Which point is corresponding to the reference point?
Reference image:
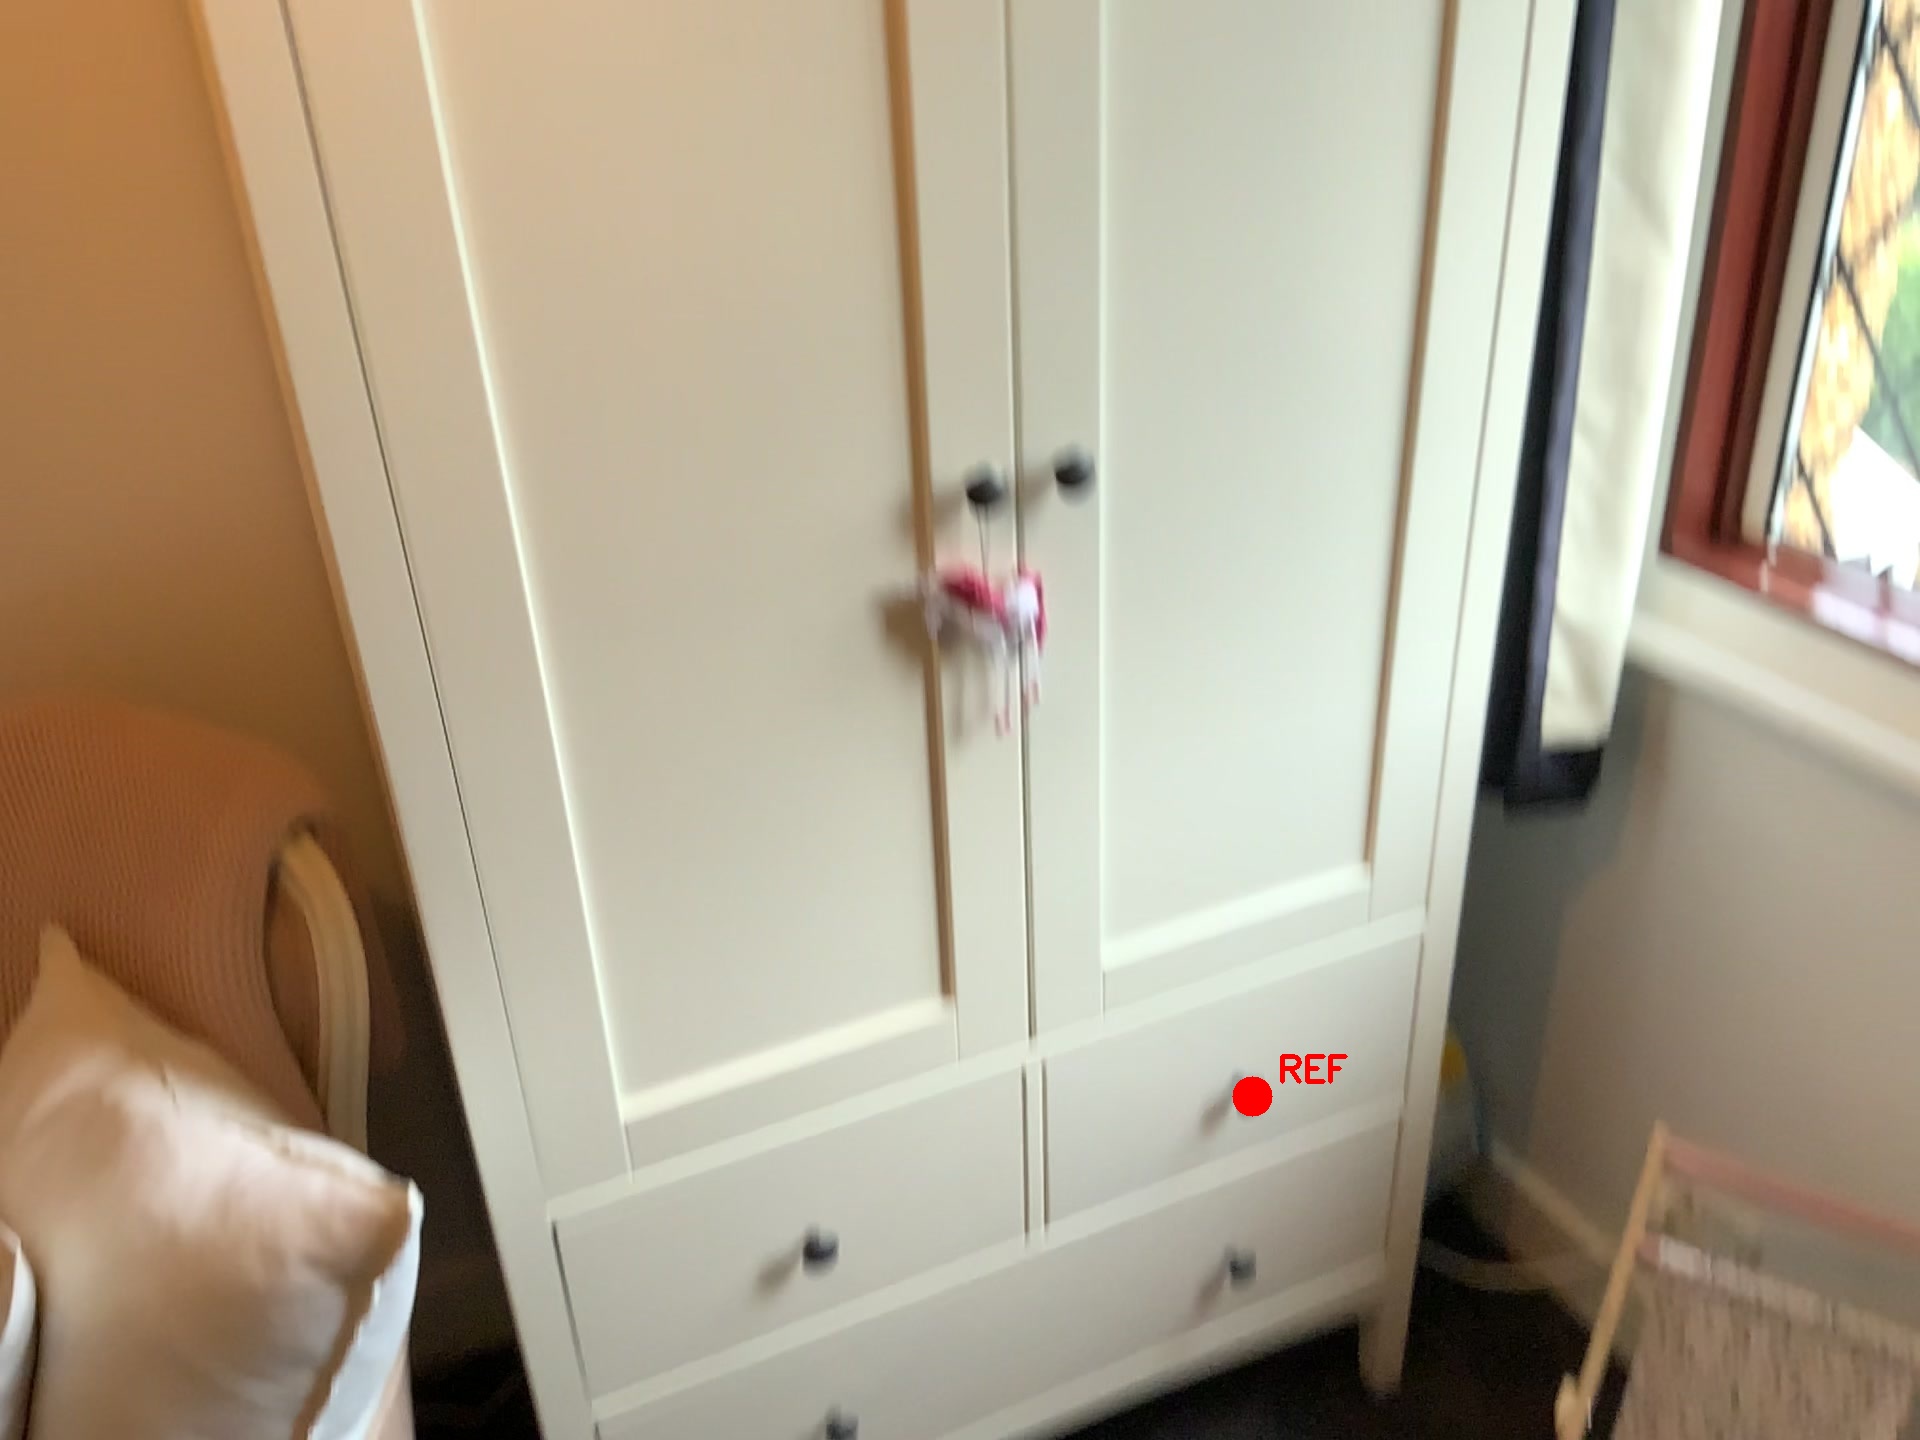
Option image:
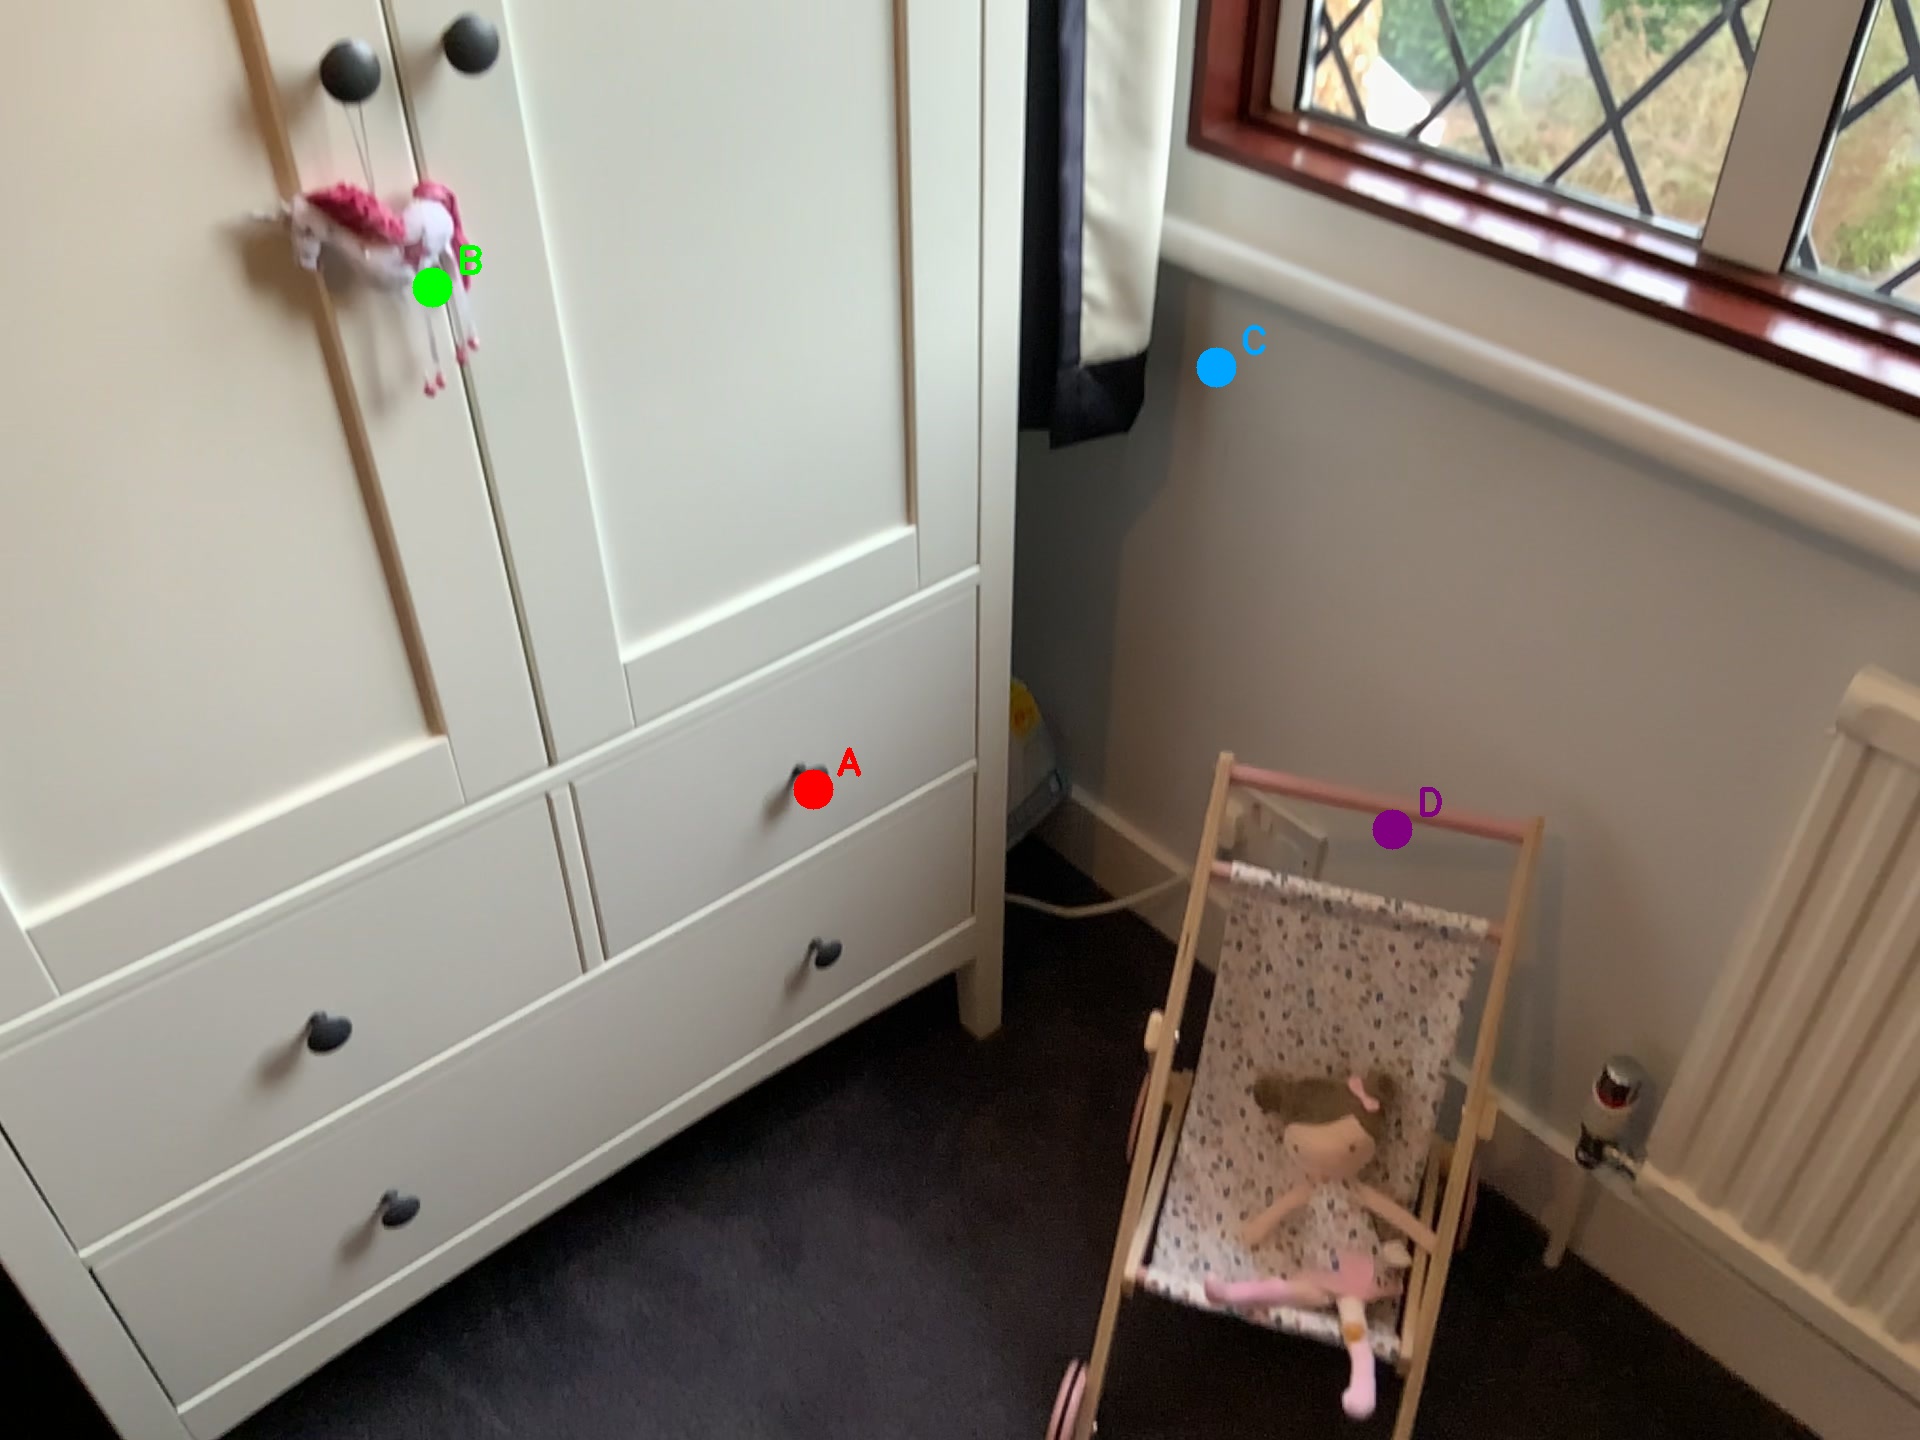
Choices:
Point A
Point B
Point C
Point D
Answer: (A)